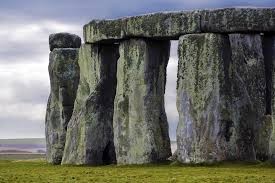
Landmark: Stonehenge